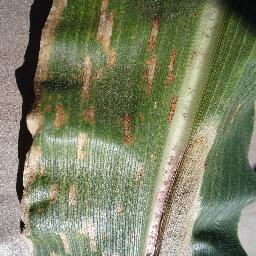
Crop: corn
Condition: (maize)_cercospora_spot_gray_spot